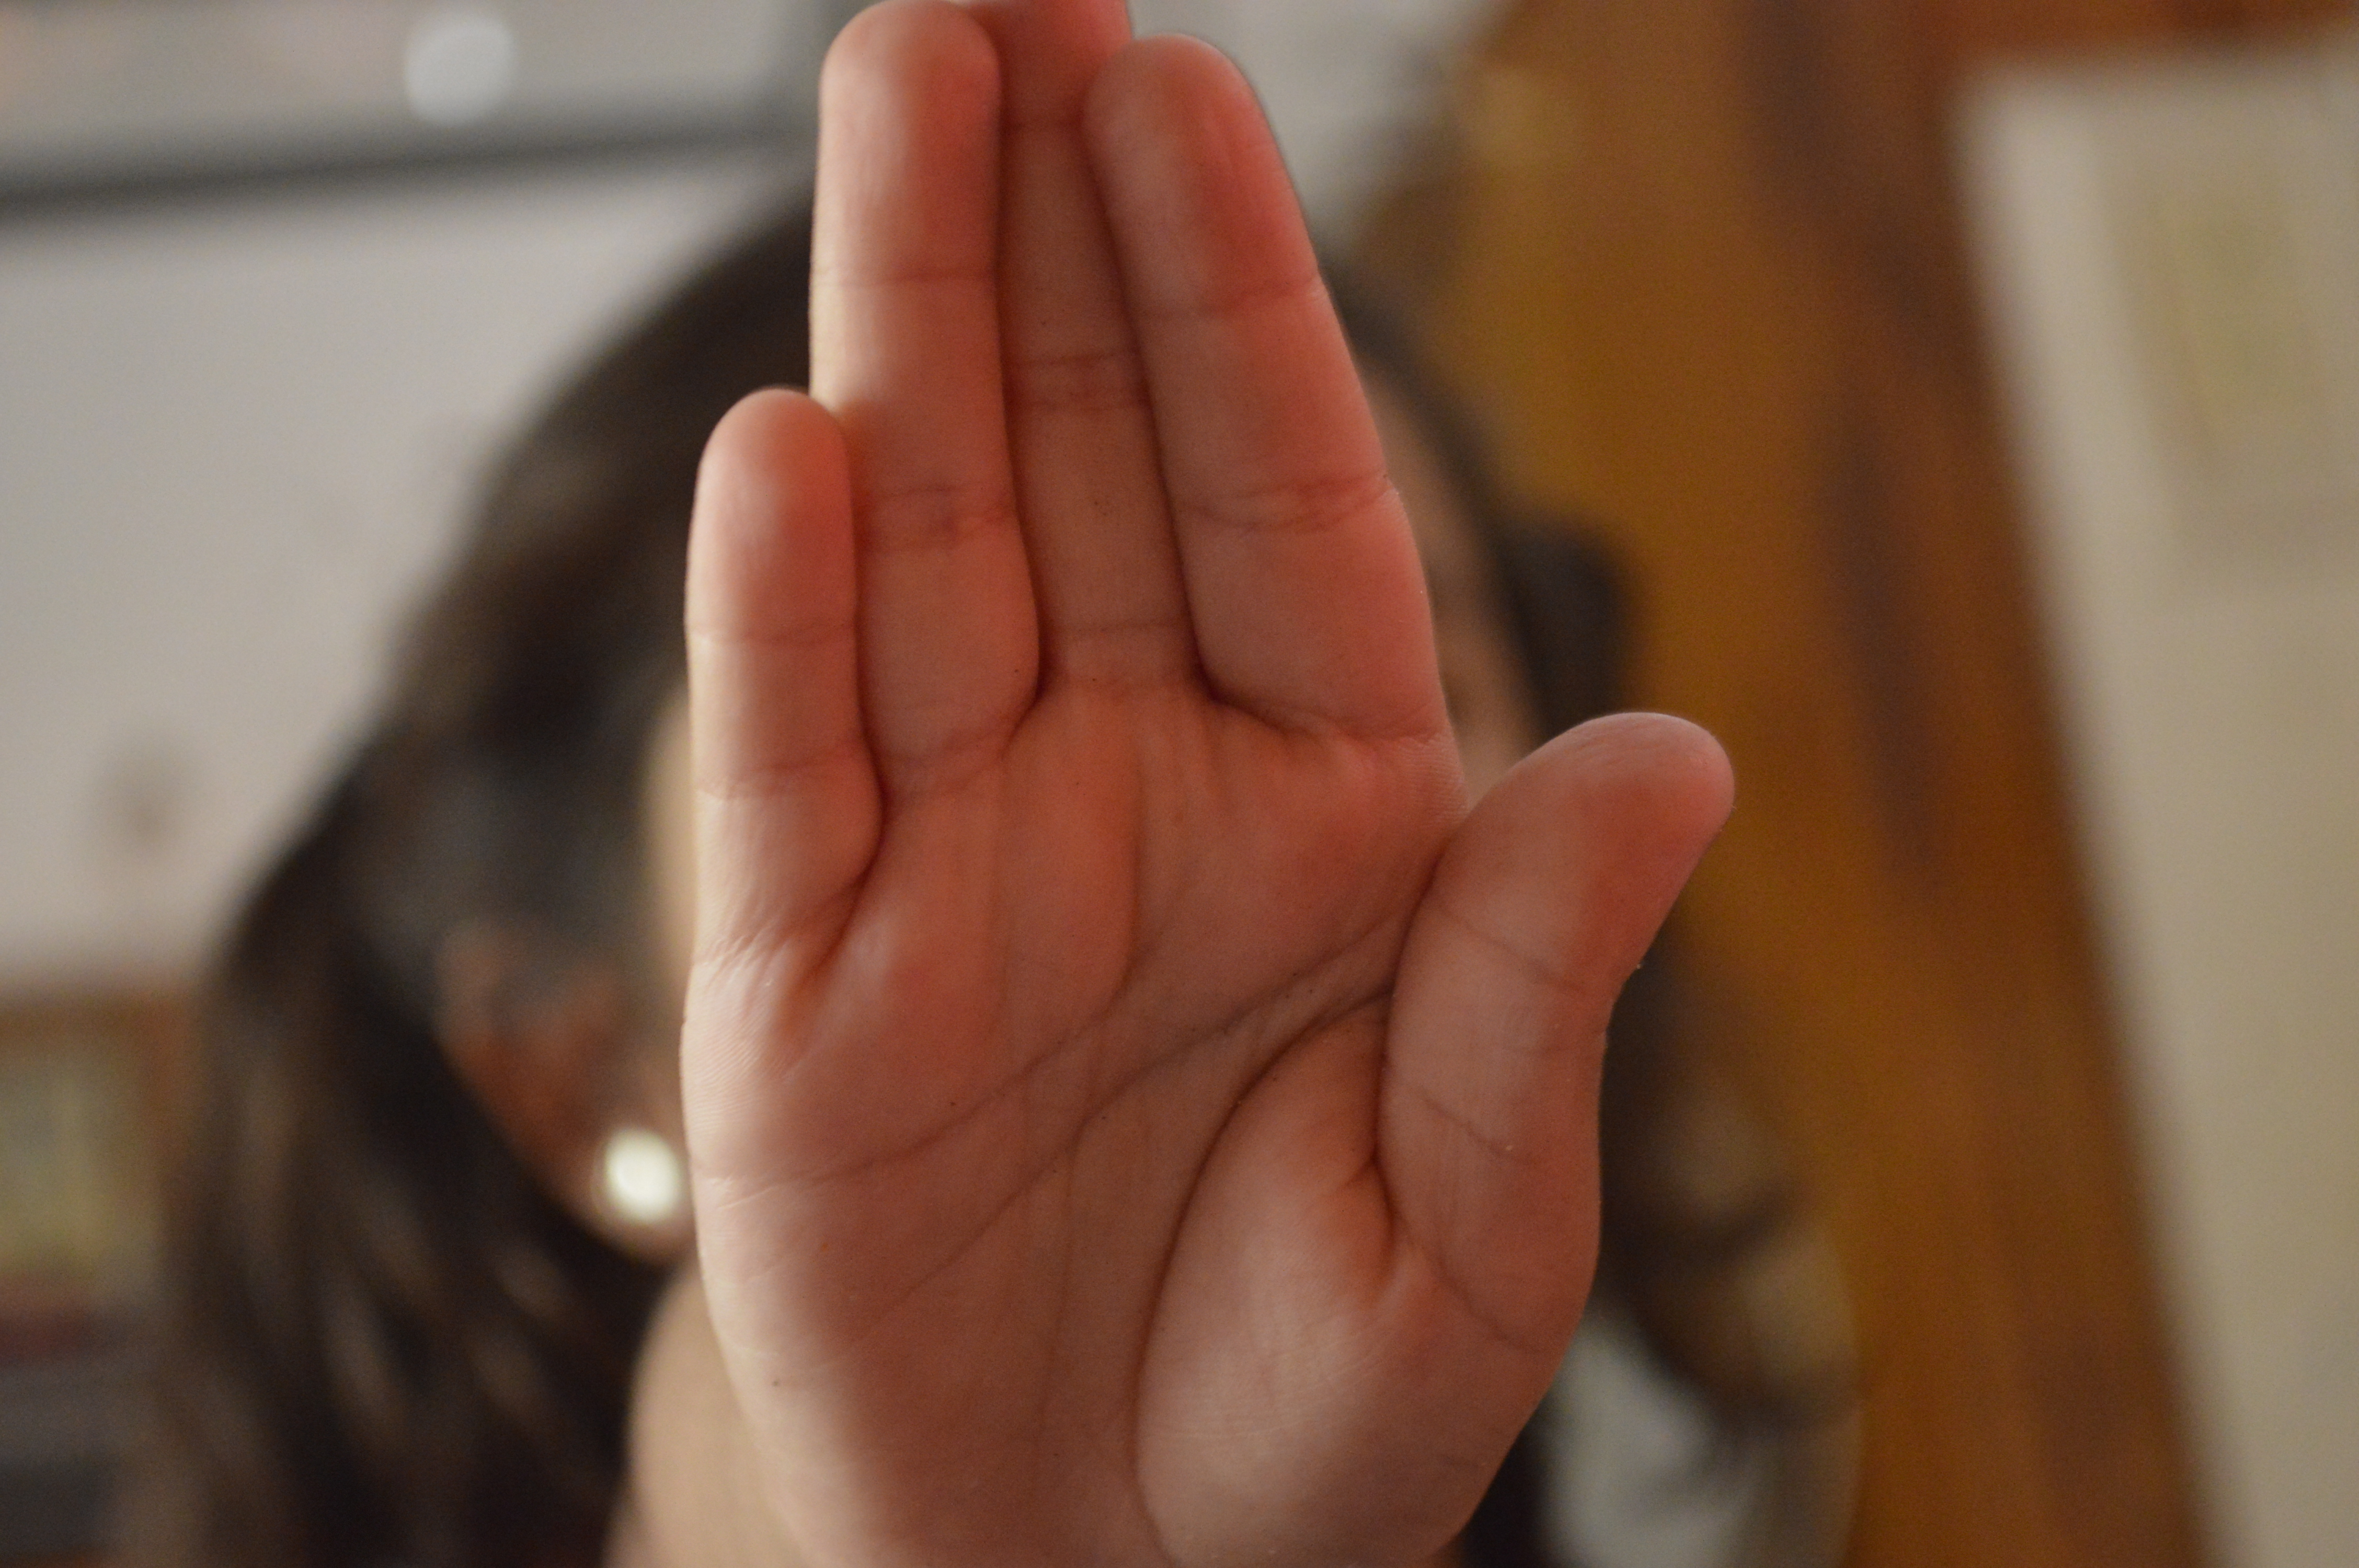
hand, finger, gesture, thumb, nail, sign language